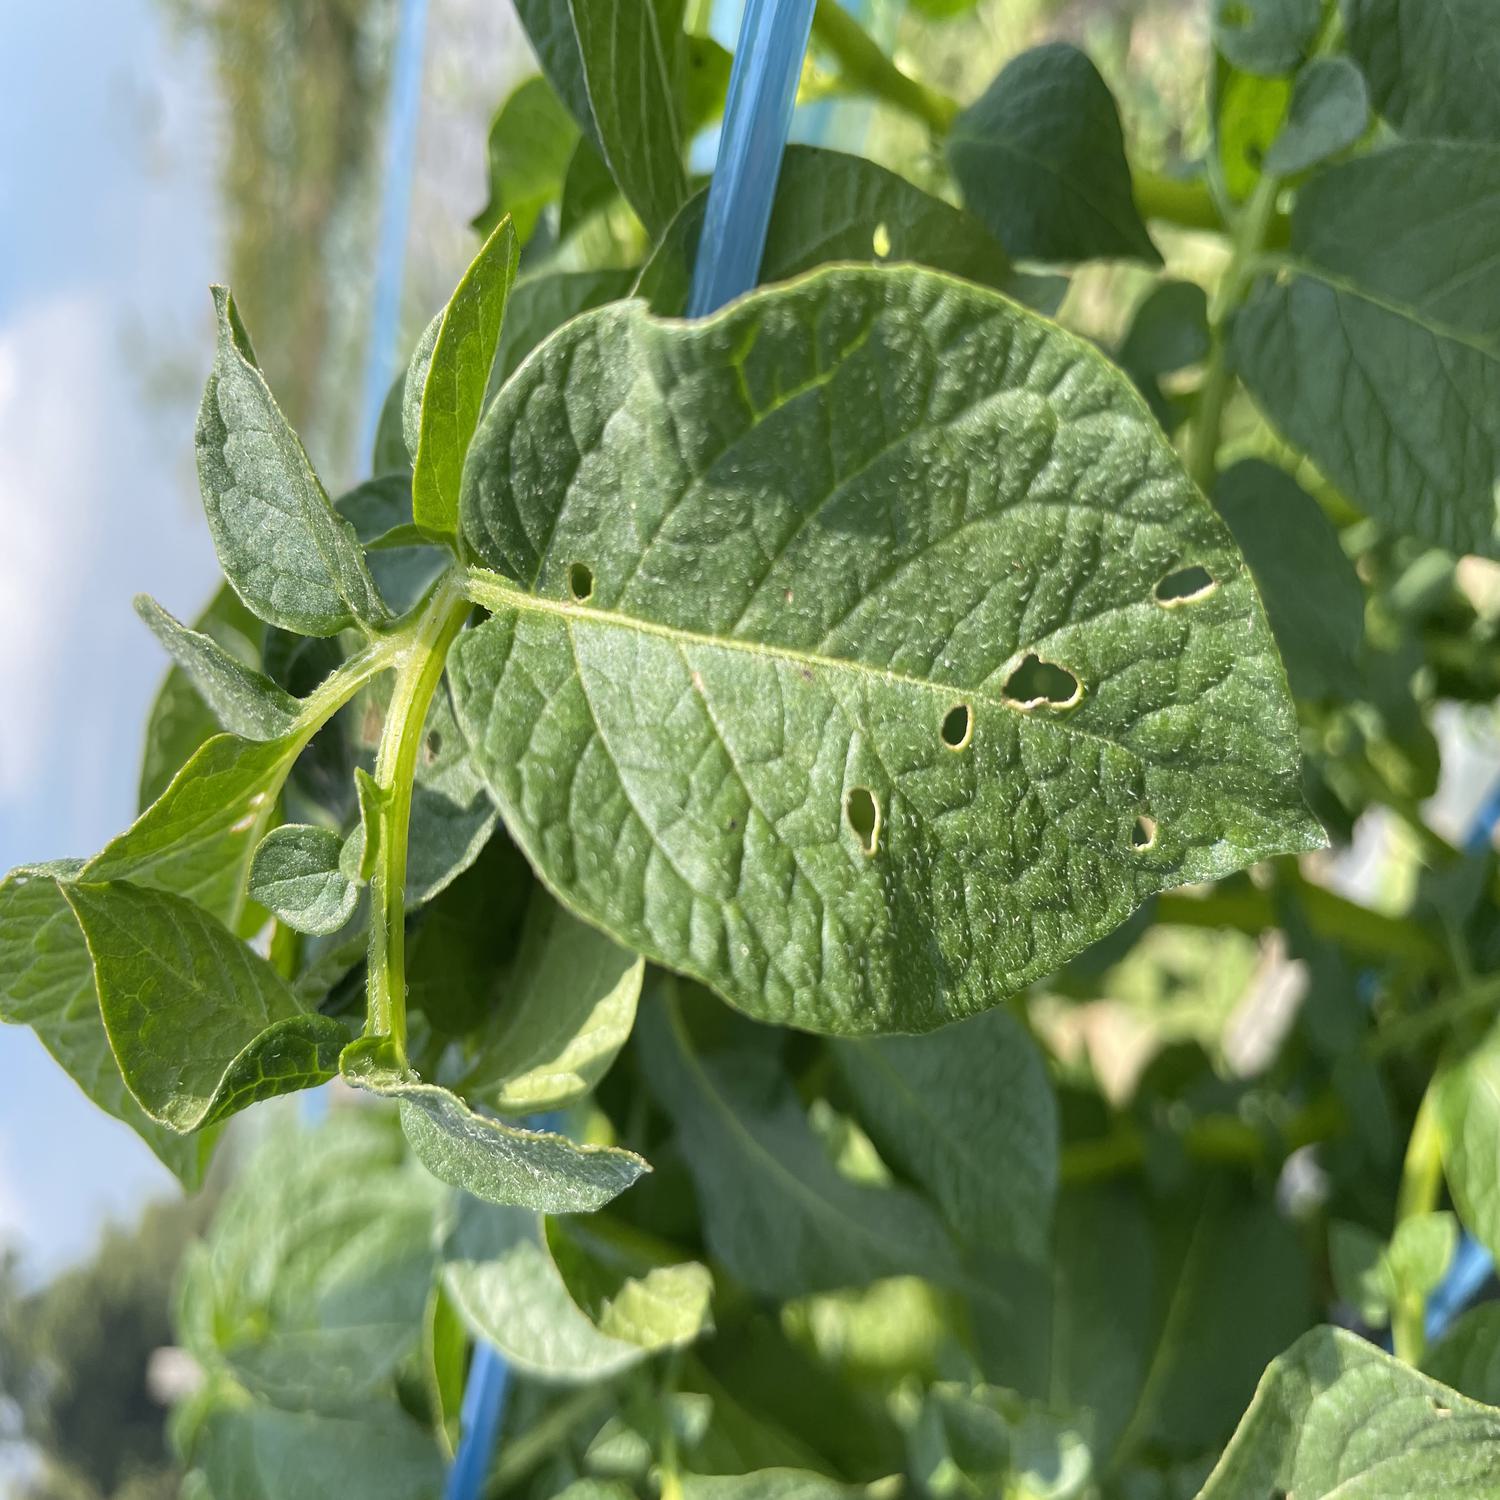
Label: Pest